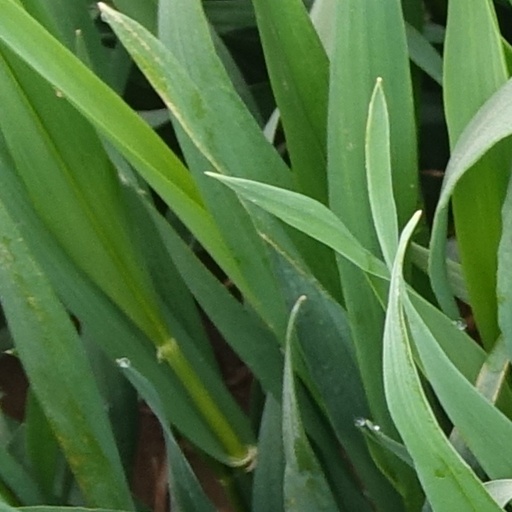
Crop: wheat